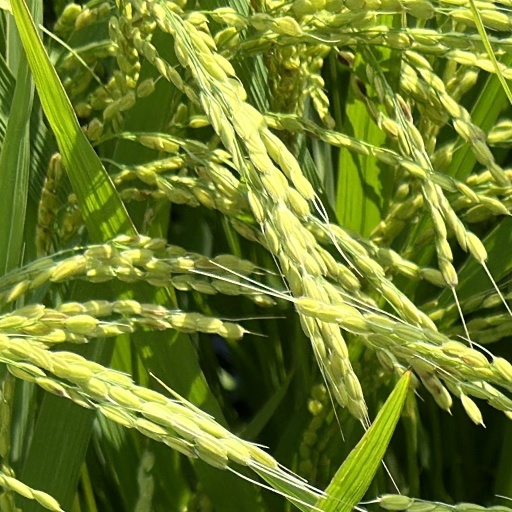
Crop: rice